List of birds of the Andaman and Nicobar Islands

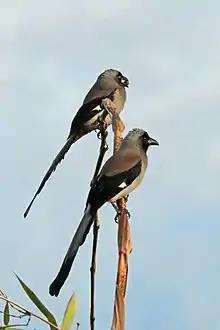
Grey treepie

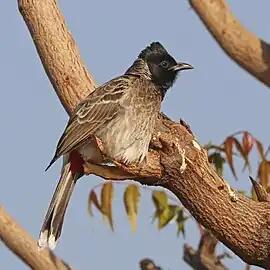
Red-vented bulbul

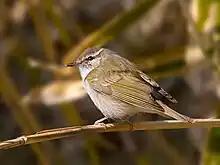
Sakhalin leaf warbler

Laridae is a family of medium to large seabirds, the gulls, terns, and skimmers. Gulls are typically grey or white, often with black markings on the head or wings. They have stout, longish bills and webbed feet. Terns are a group of generally medium to large seabirds typically with grey or white plumage, often with black markings on the head. Most terns hunt fish by diving but some pick insects off the surface of fresh water. Terns are generally long-lived birds, with several species known to live in excess of 30 years. Skimmers are a small family of tropical tern-like birds. They have an elongated lower mandible which they use to feed by flying low over the water surface and skimming the water for small fish.